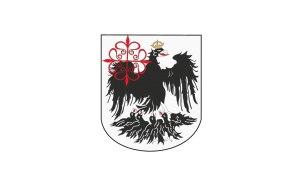
Les invasions britanniques du Rio de la Plata furent une série d'expéditions britanniques dirigées contre les colonies espagnoles de la région entre 1806 et 1807, qui se soldèrent par une défaite humiliante du Royaume-Uni.